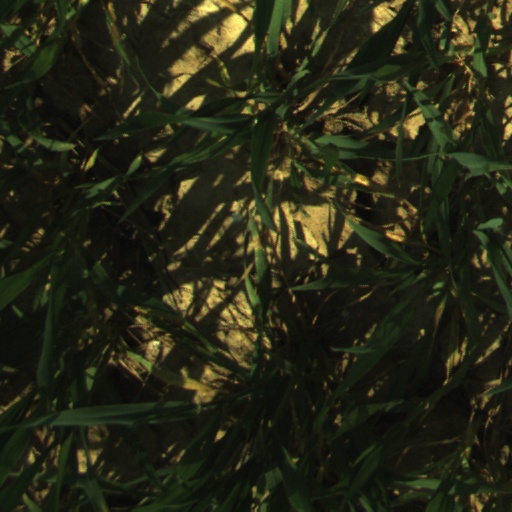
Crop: wheat